Second Stadtholderless Period

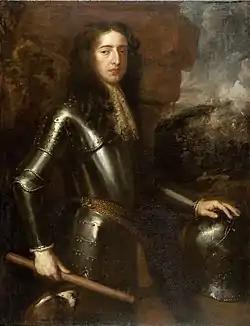
King-Stadtholder William III

At the readmission of the provinces that had been occupied by the French in 1672 to the Union after 1674 (they had been barred from the States General during their occupation), those provinces (Utrecht, Gelderland and Overijssel) had to pay a political price in the form of the so-called "Regeringsreglementen" (government regulations) that William imposed on them. These may be compared to organic laws that gave him the right to appoint most officials on the provincial level in these provinces and to control the election of city magistrates and magistrates ("baljuws") in the countryside.